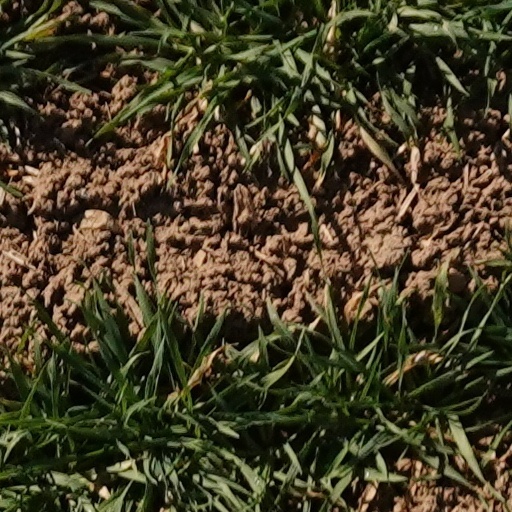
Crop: wheat